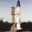
Label: rocket